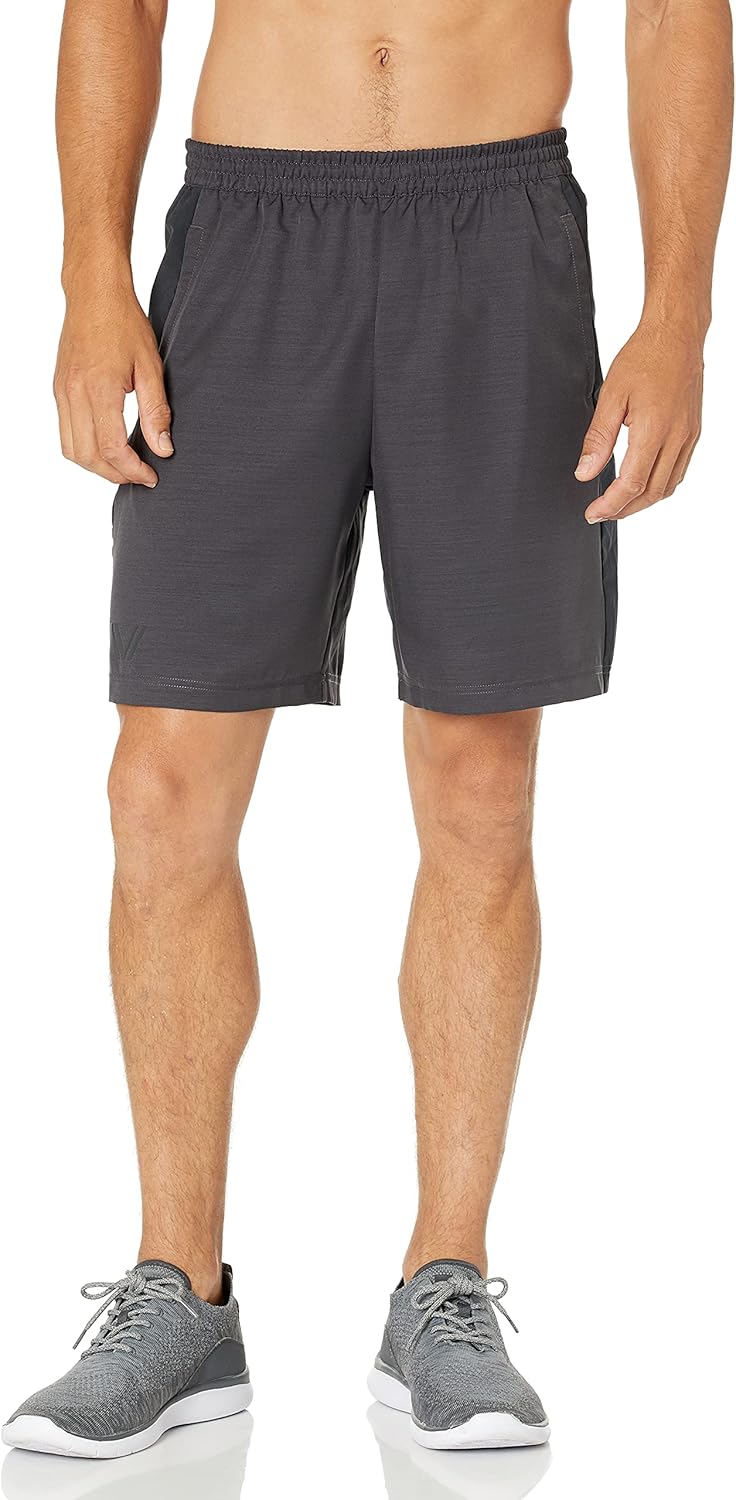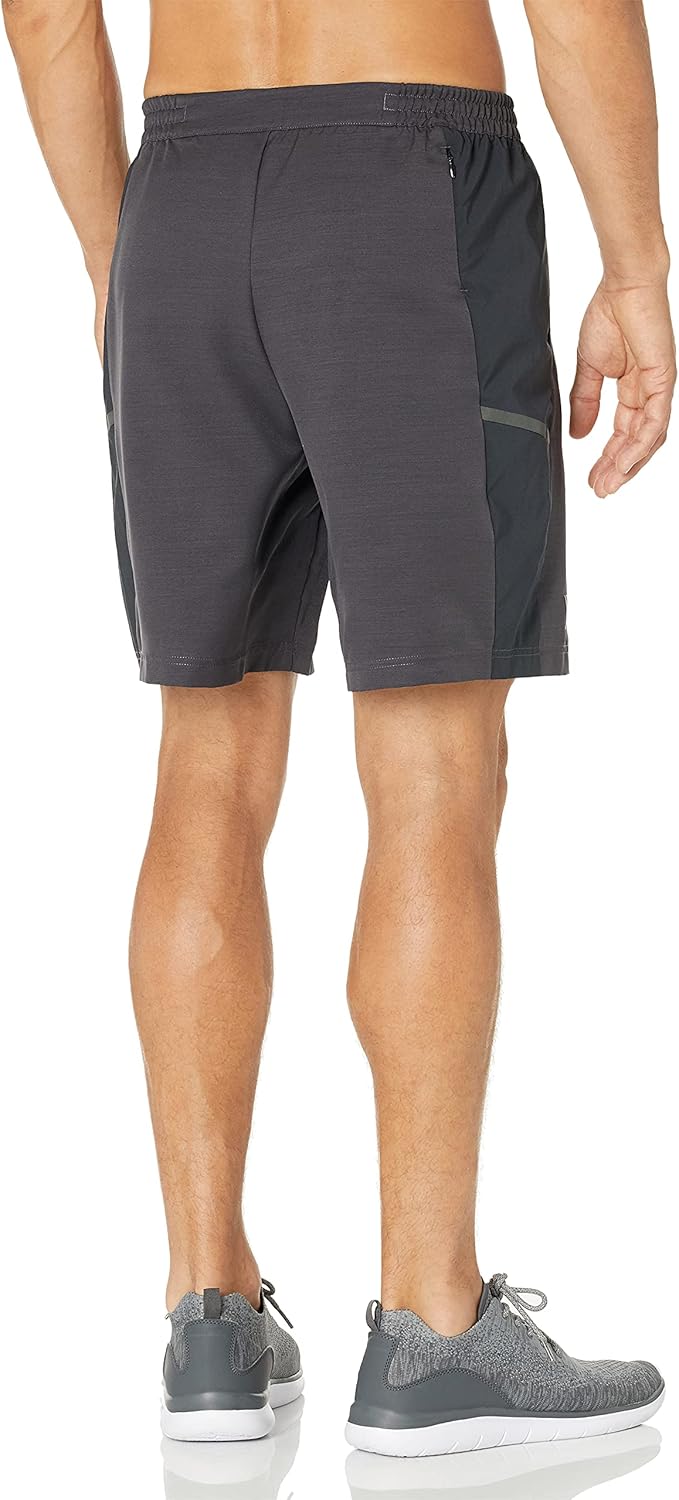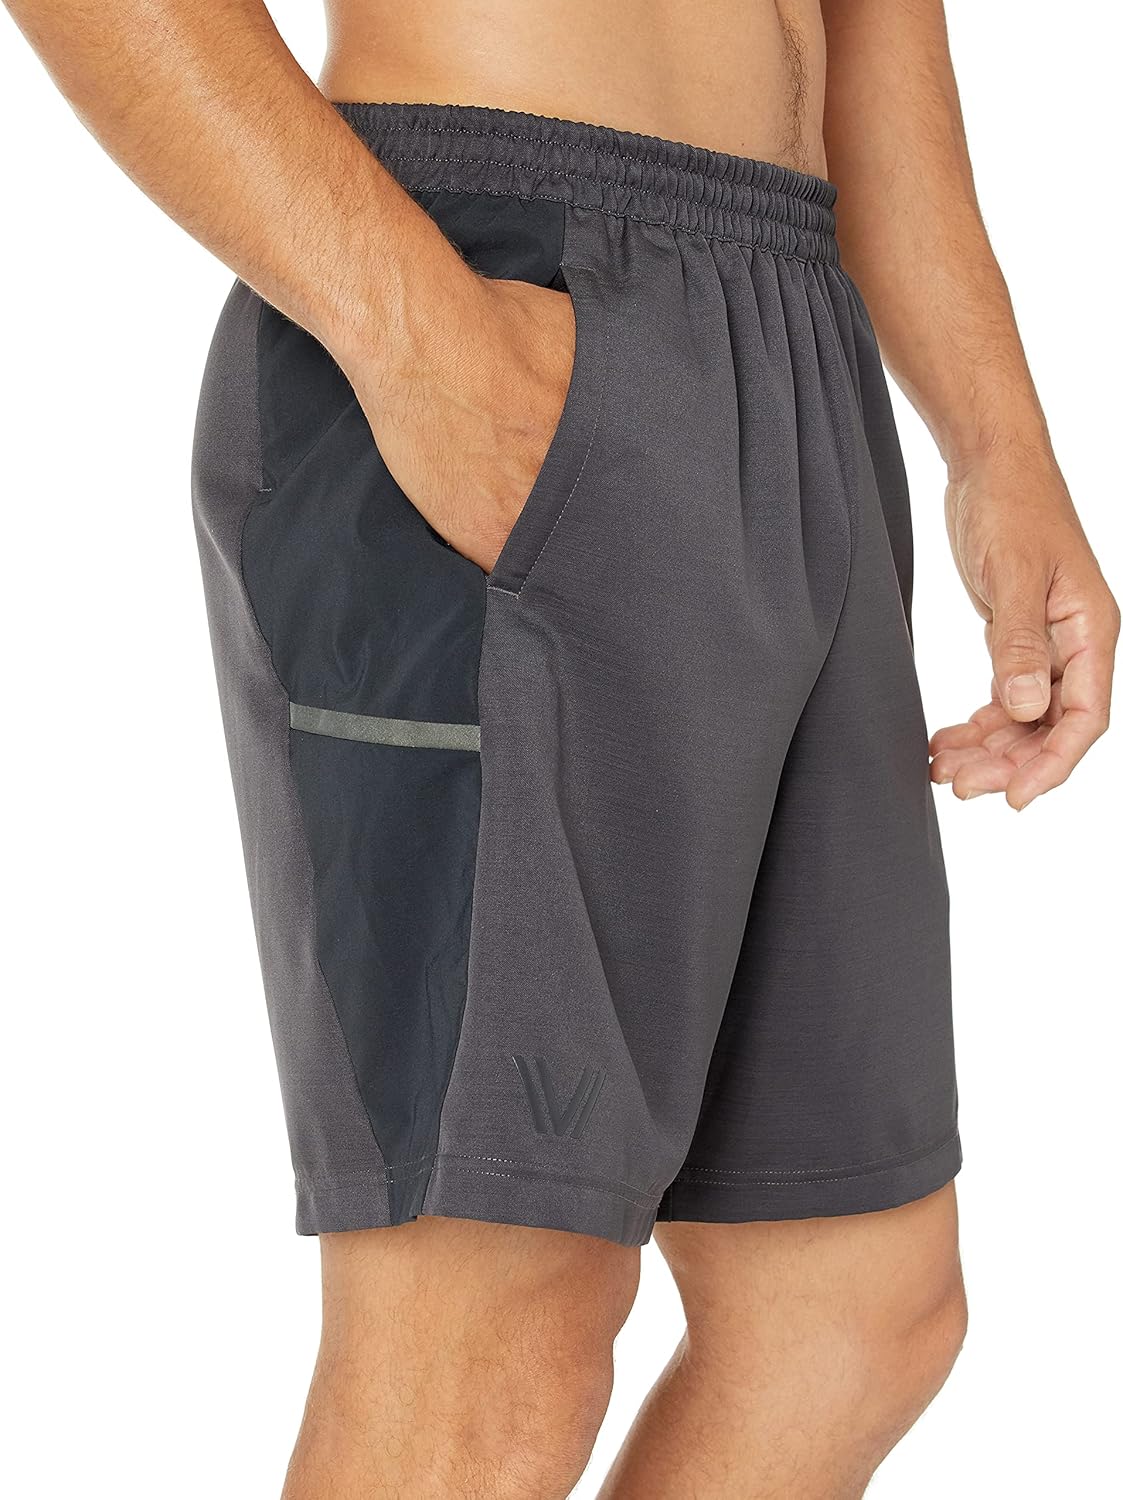
Peak Velocity Men's Build Your Own No-liner Training Short (Multiple Inseams)
Category: AMAZON FASHION
An Amazon brand - These 10" inseam training shorts are built with thoughtful features to take your workout to the next level.
Features: Shell: 100% Polyester; Side Panel: 86% Polyester, 14% Spandex | Imported | Drawstring closure | Machine Wash | Loose: A fuller fit for natural range of motion | (B.Y.O) Build Your Own Training Shorts are built with a wicking polyester fabric that is both comfortable and durable. Stretch panels on sides allow for unrestricted movement | Training short with two mesh lined hand pockets, sweat-resistant cellphone zip pocket (may not fit some "Plus" size phones), side stretch panels, internal drawcord, and reflective elements | Check out more activewear from Peak Velocity by visiting amazon.com/peakvelocity | Model is 6'2" with a 32" waist, and 33" inseam - wearing size Medium